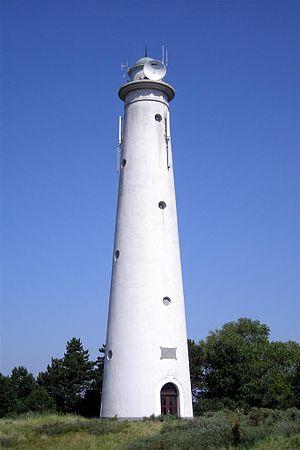
Le phare sud de Schiermonnikoog est un phare inactif situé sur l'île de Schiermonnikoog, province de Frise aux Pays-Bas. Il a été remplacé par le phare nord de Schiermonnikoog.